Central Philippine University College of Medicine

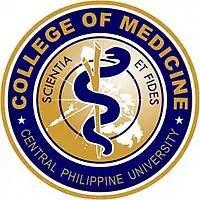
The Central Philippine University College of Medicine Seal

The Central Philippine University College of Medicine, also referred to as CPU COM, CPU College of Medicine, CPU ColMed or CPU Medicine, is the medical school of Central Philippine University, a private university in Iloilo City, Philippines. Established in 2002 and opened in 2003 with its first dean, Dr. Glenn A. M. Catedral, it is one of the youngest colleges and academic units of the university.